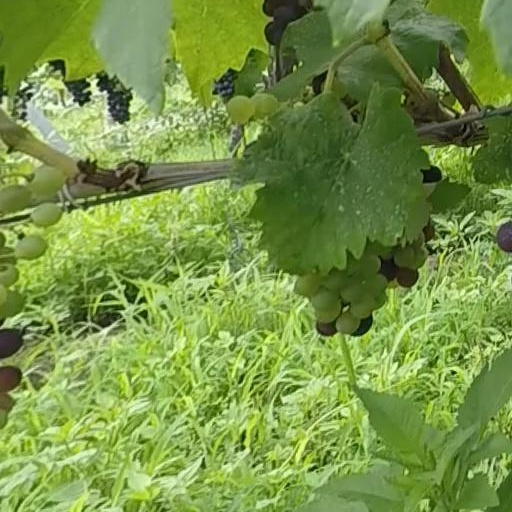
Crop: grape